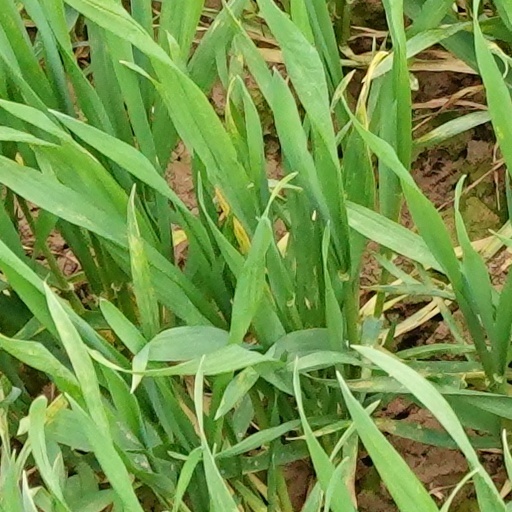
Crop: wheat